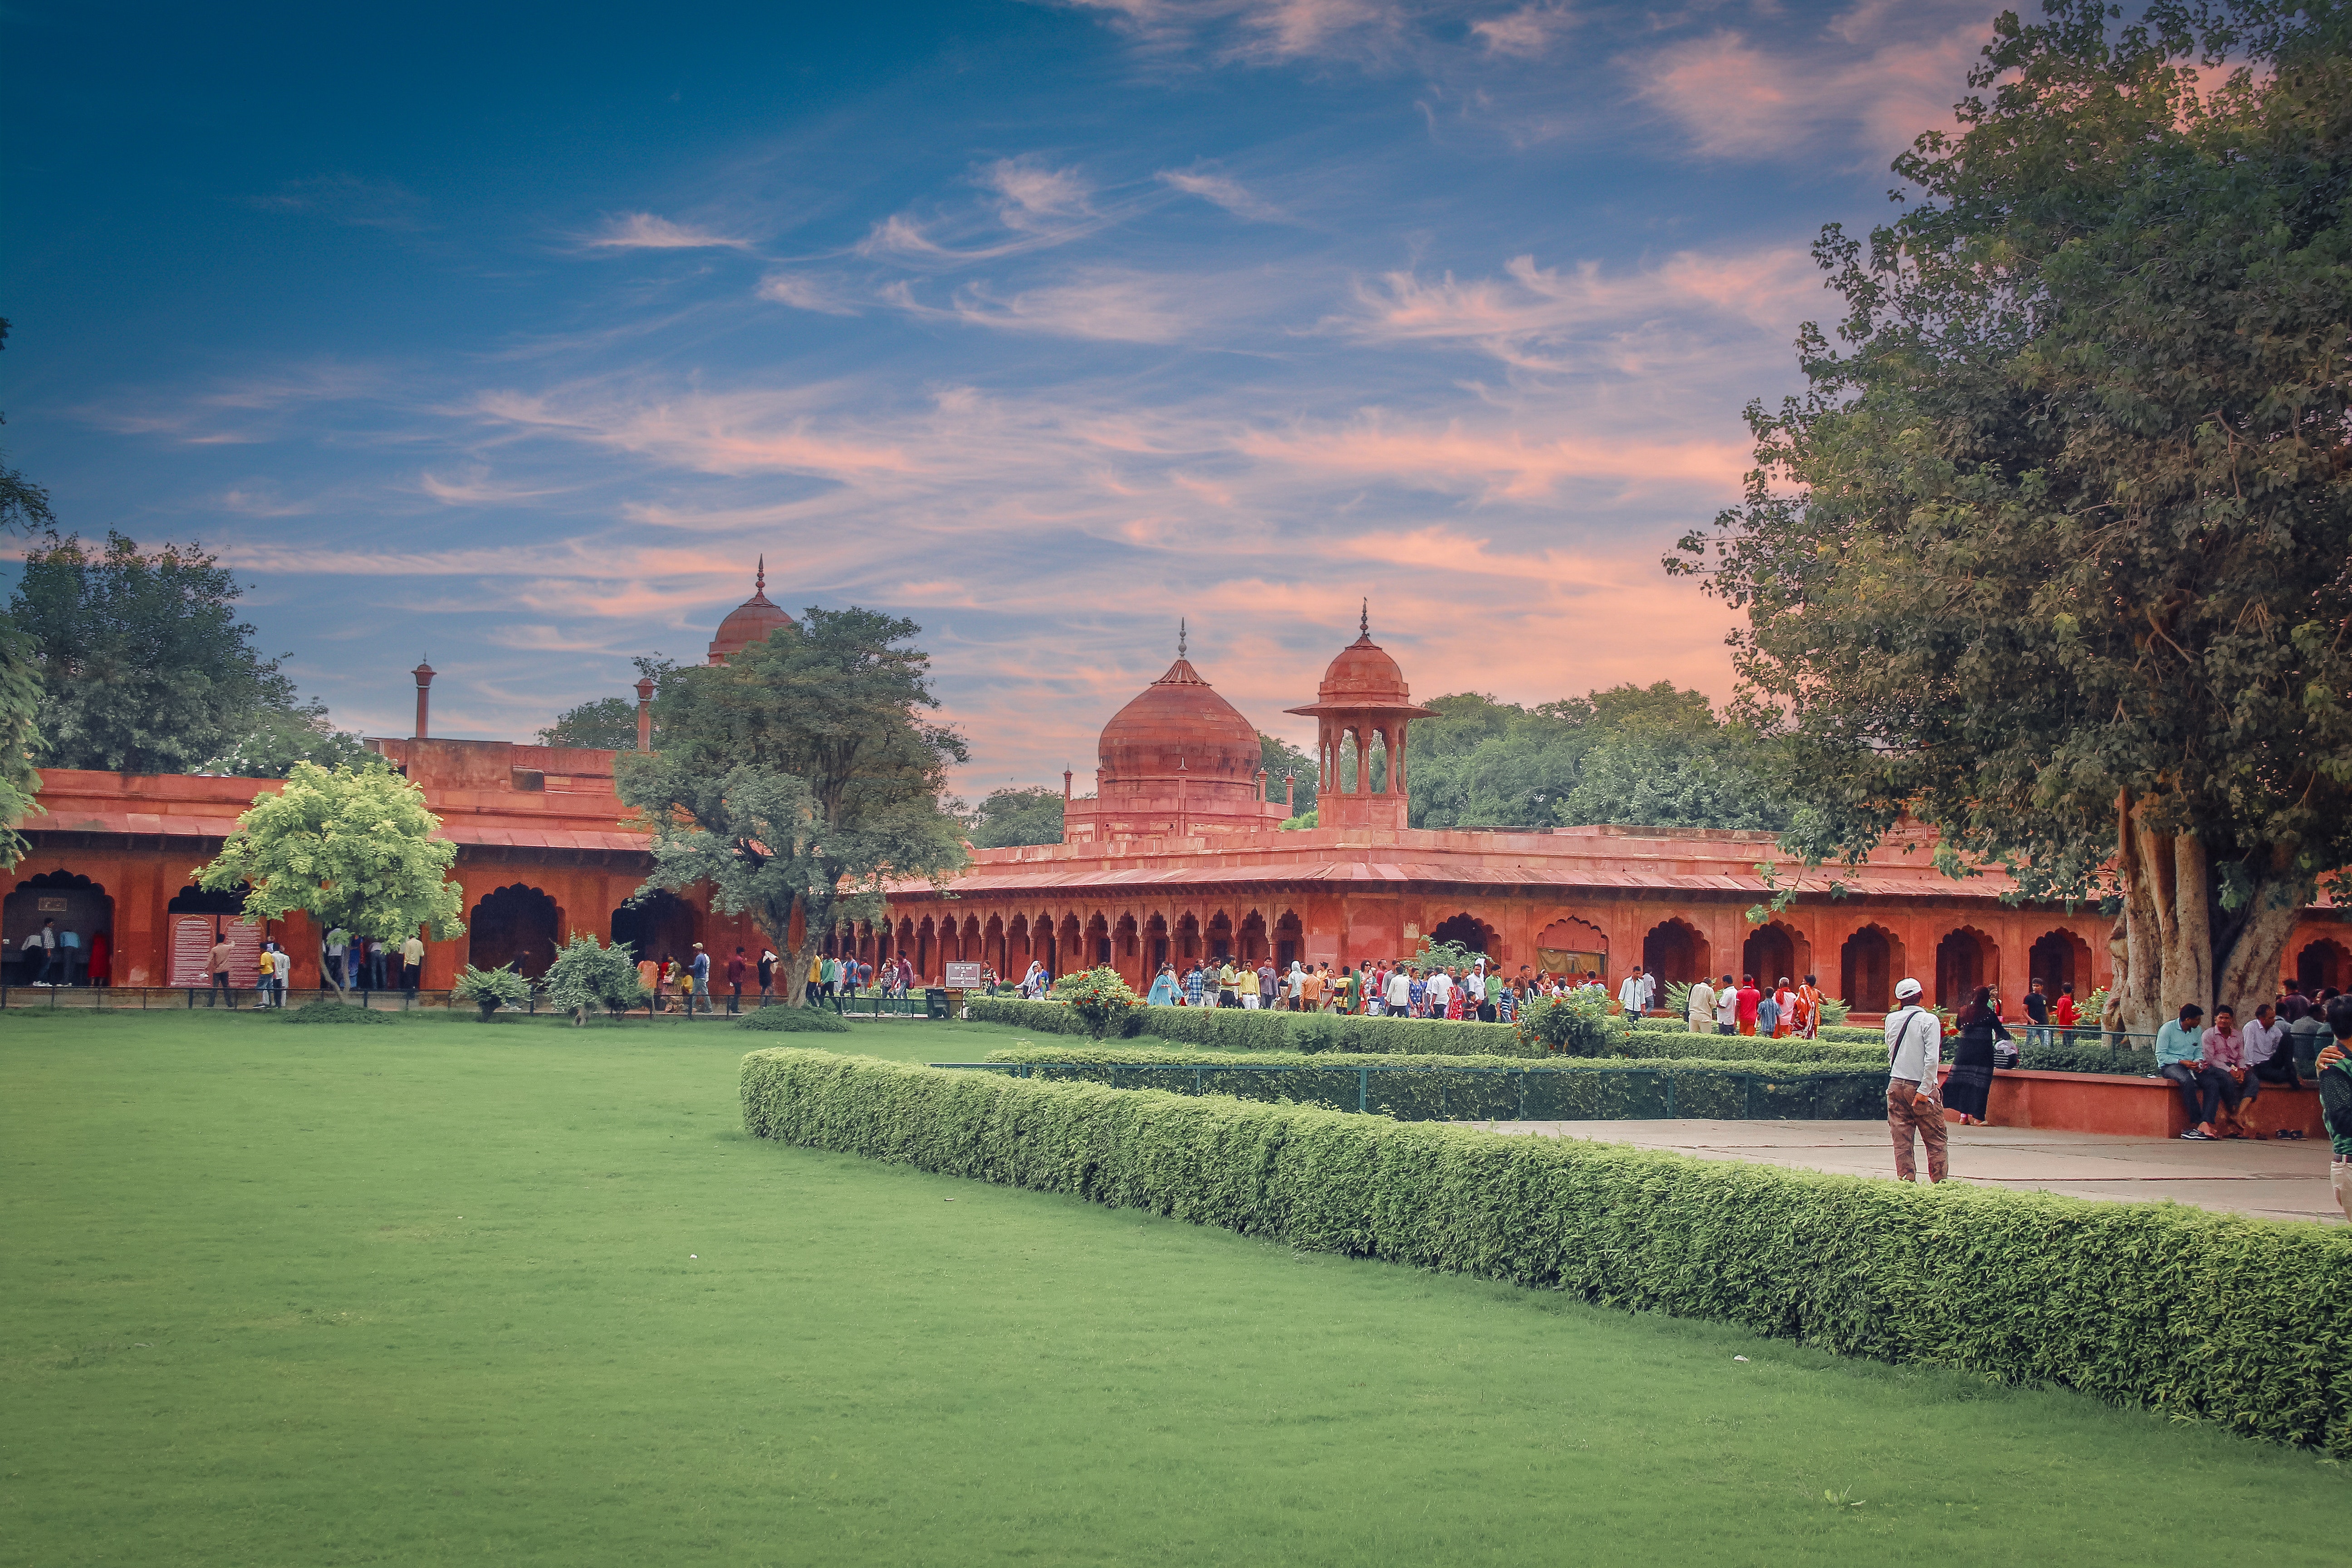
sky, building, palace, architecture, estate, grass, hacienda, tourism, landscape, garden, tourist attraction, city, leisure, house, campus